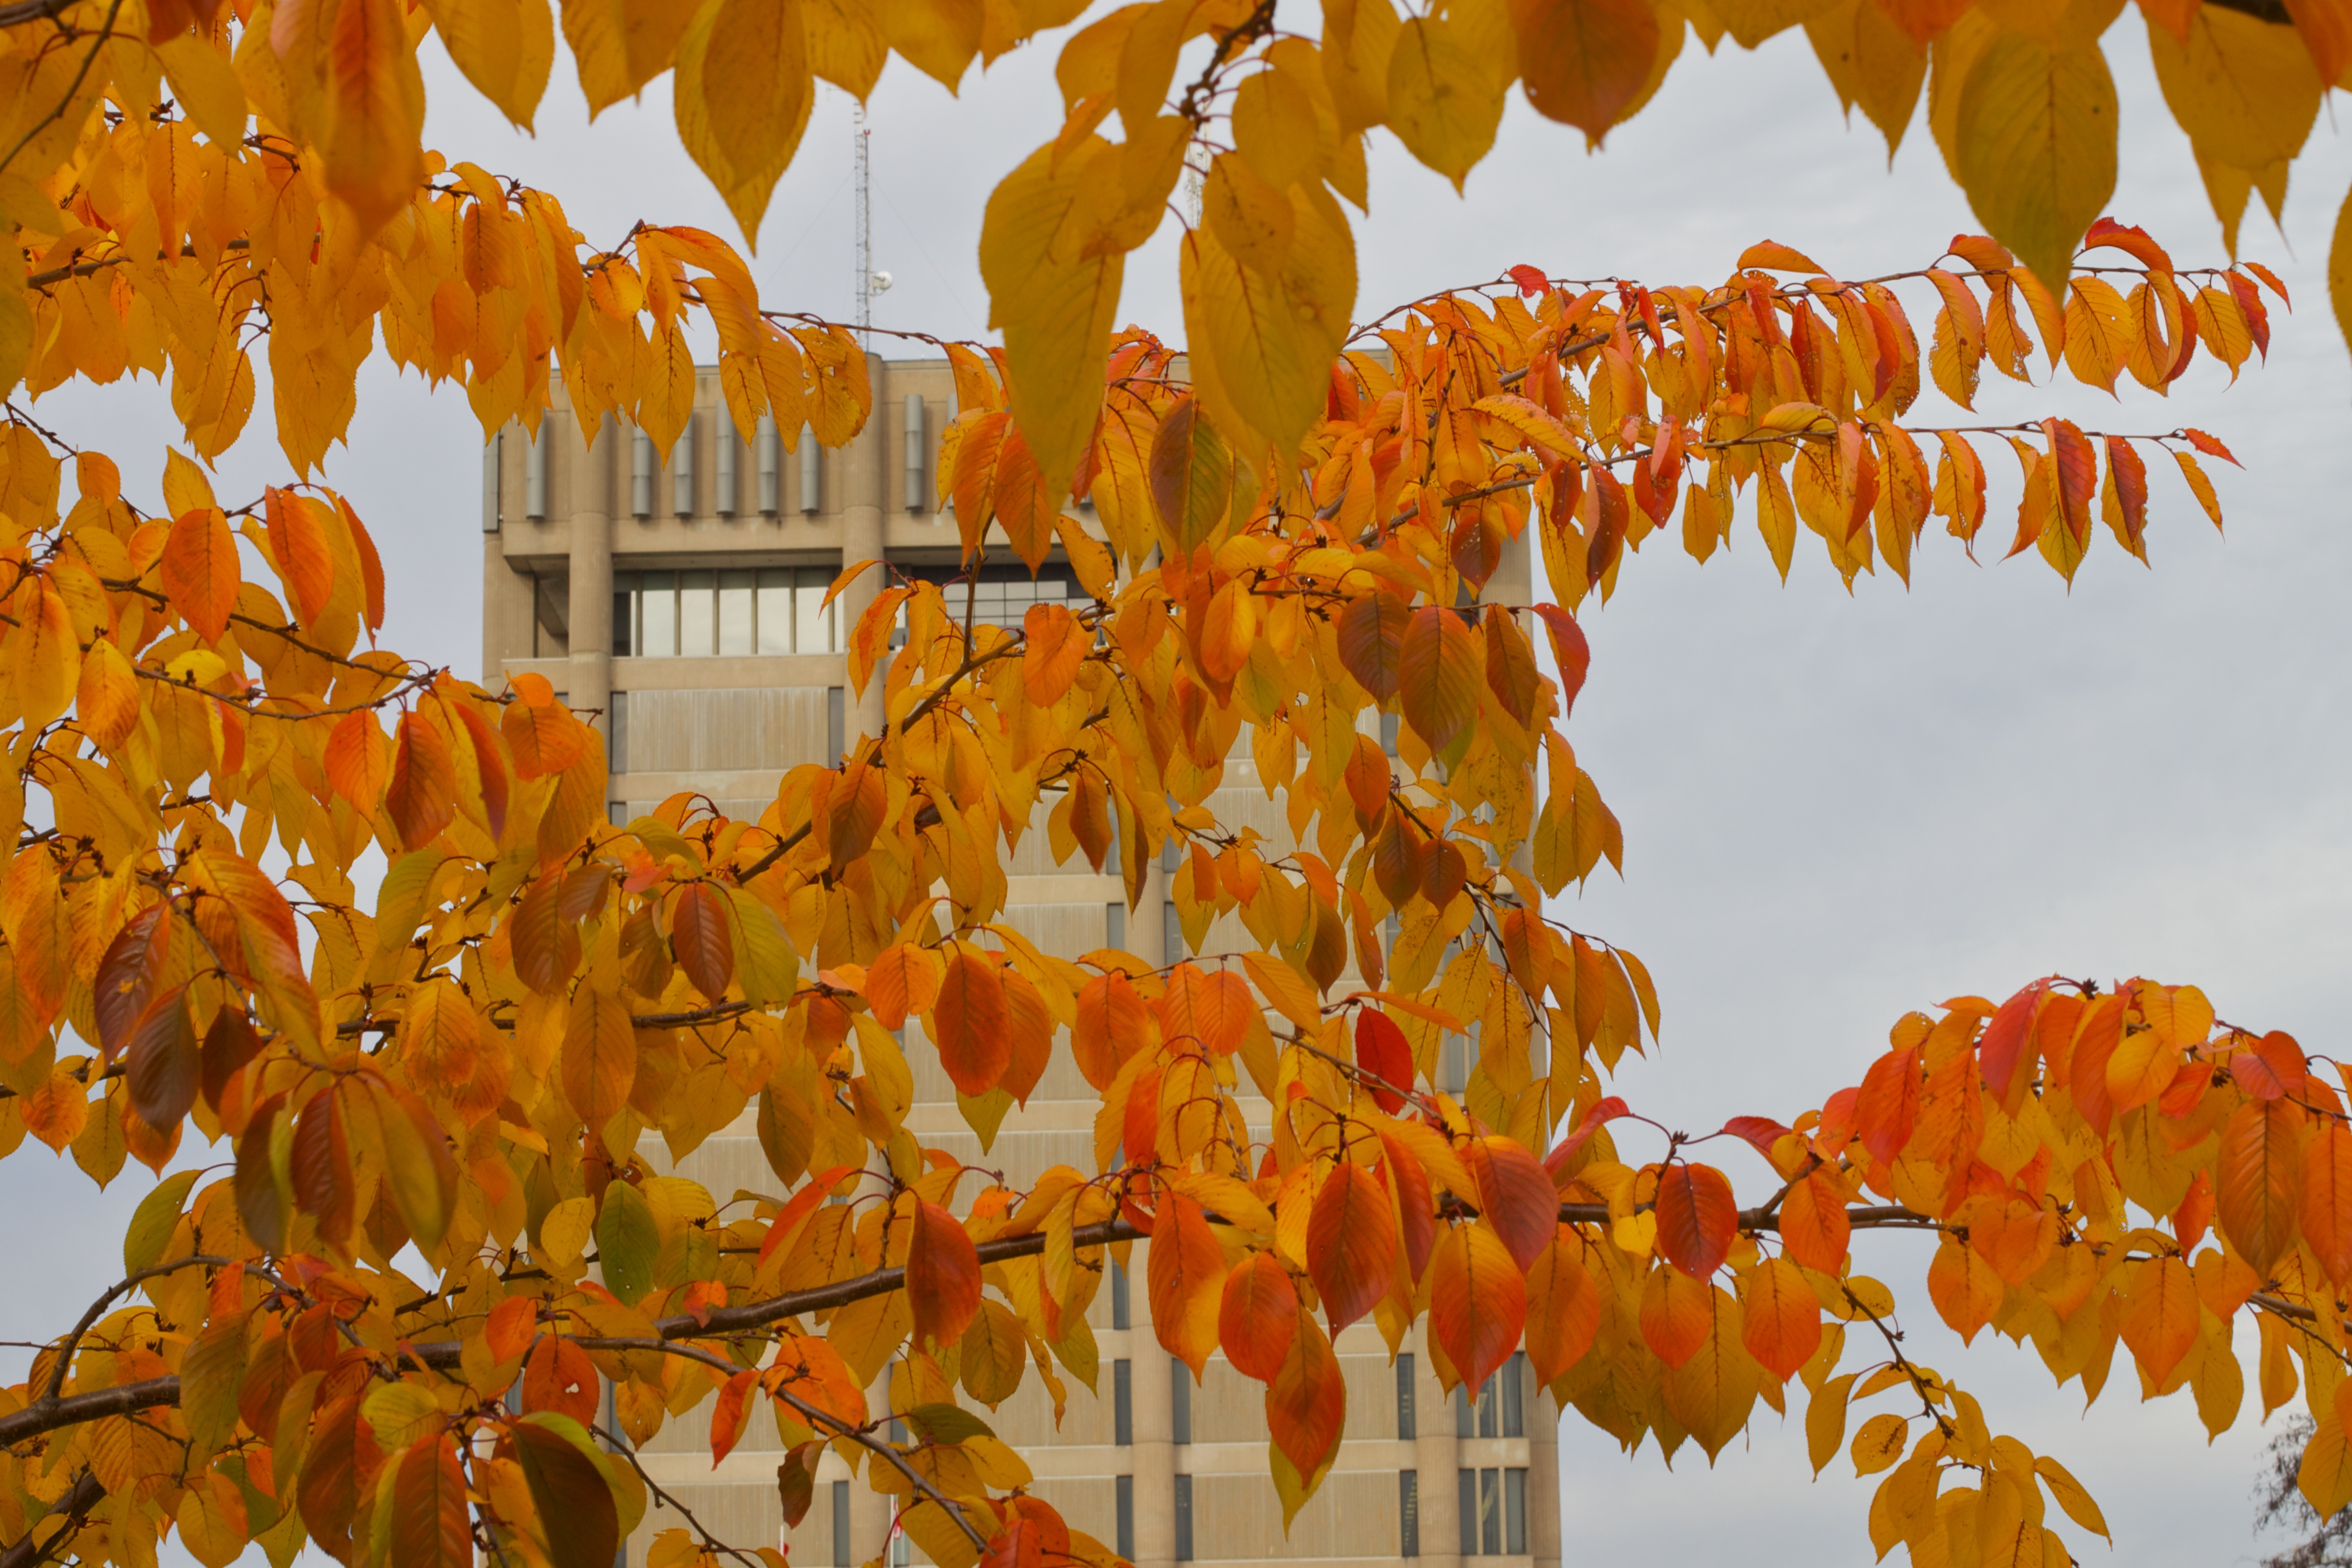
tree, branch, plant, sunlight, leaf, flower, produce, autumn, botany, flora, season, shrub, rowan, odyssey, flowering plant, woody plant, land plant